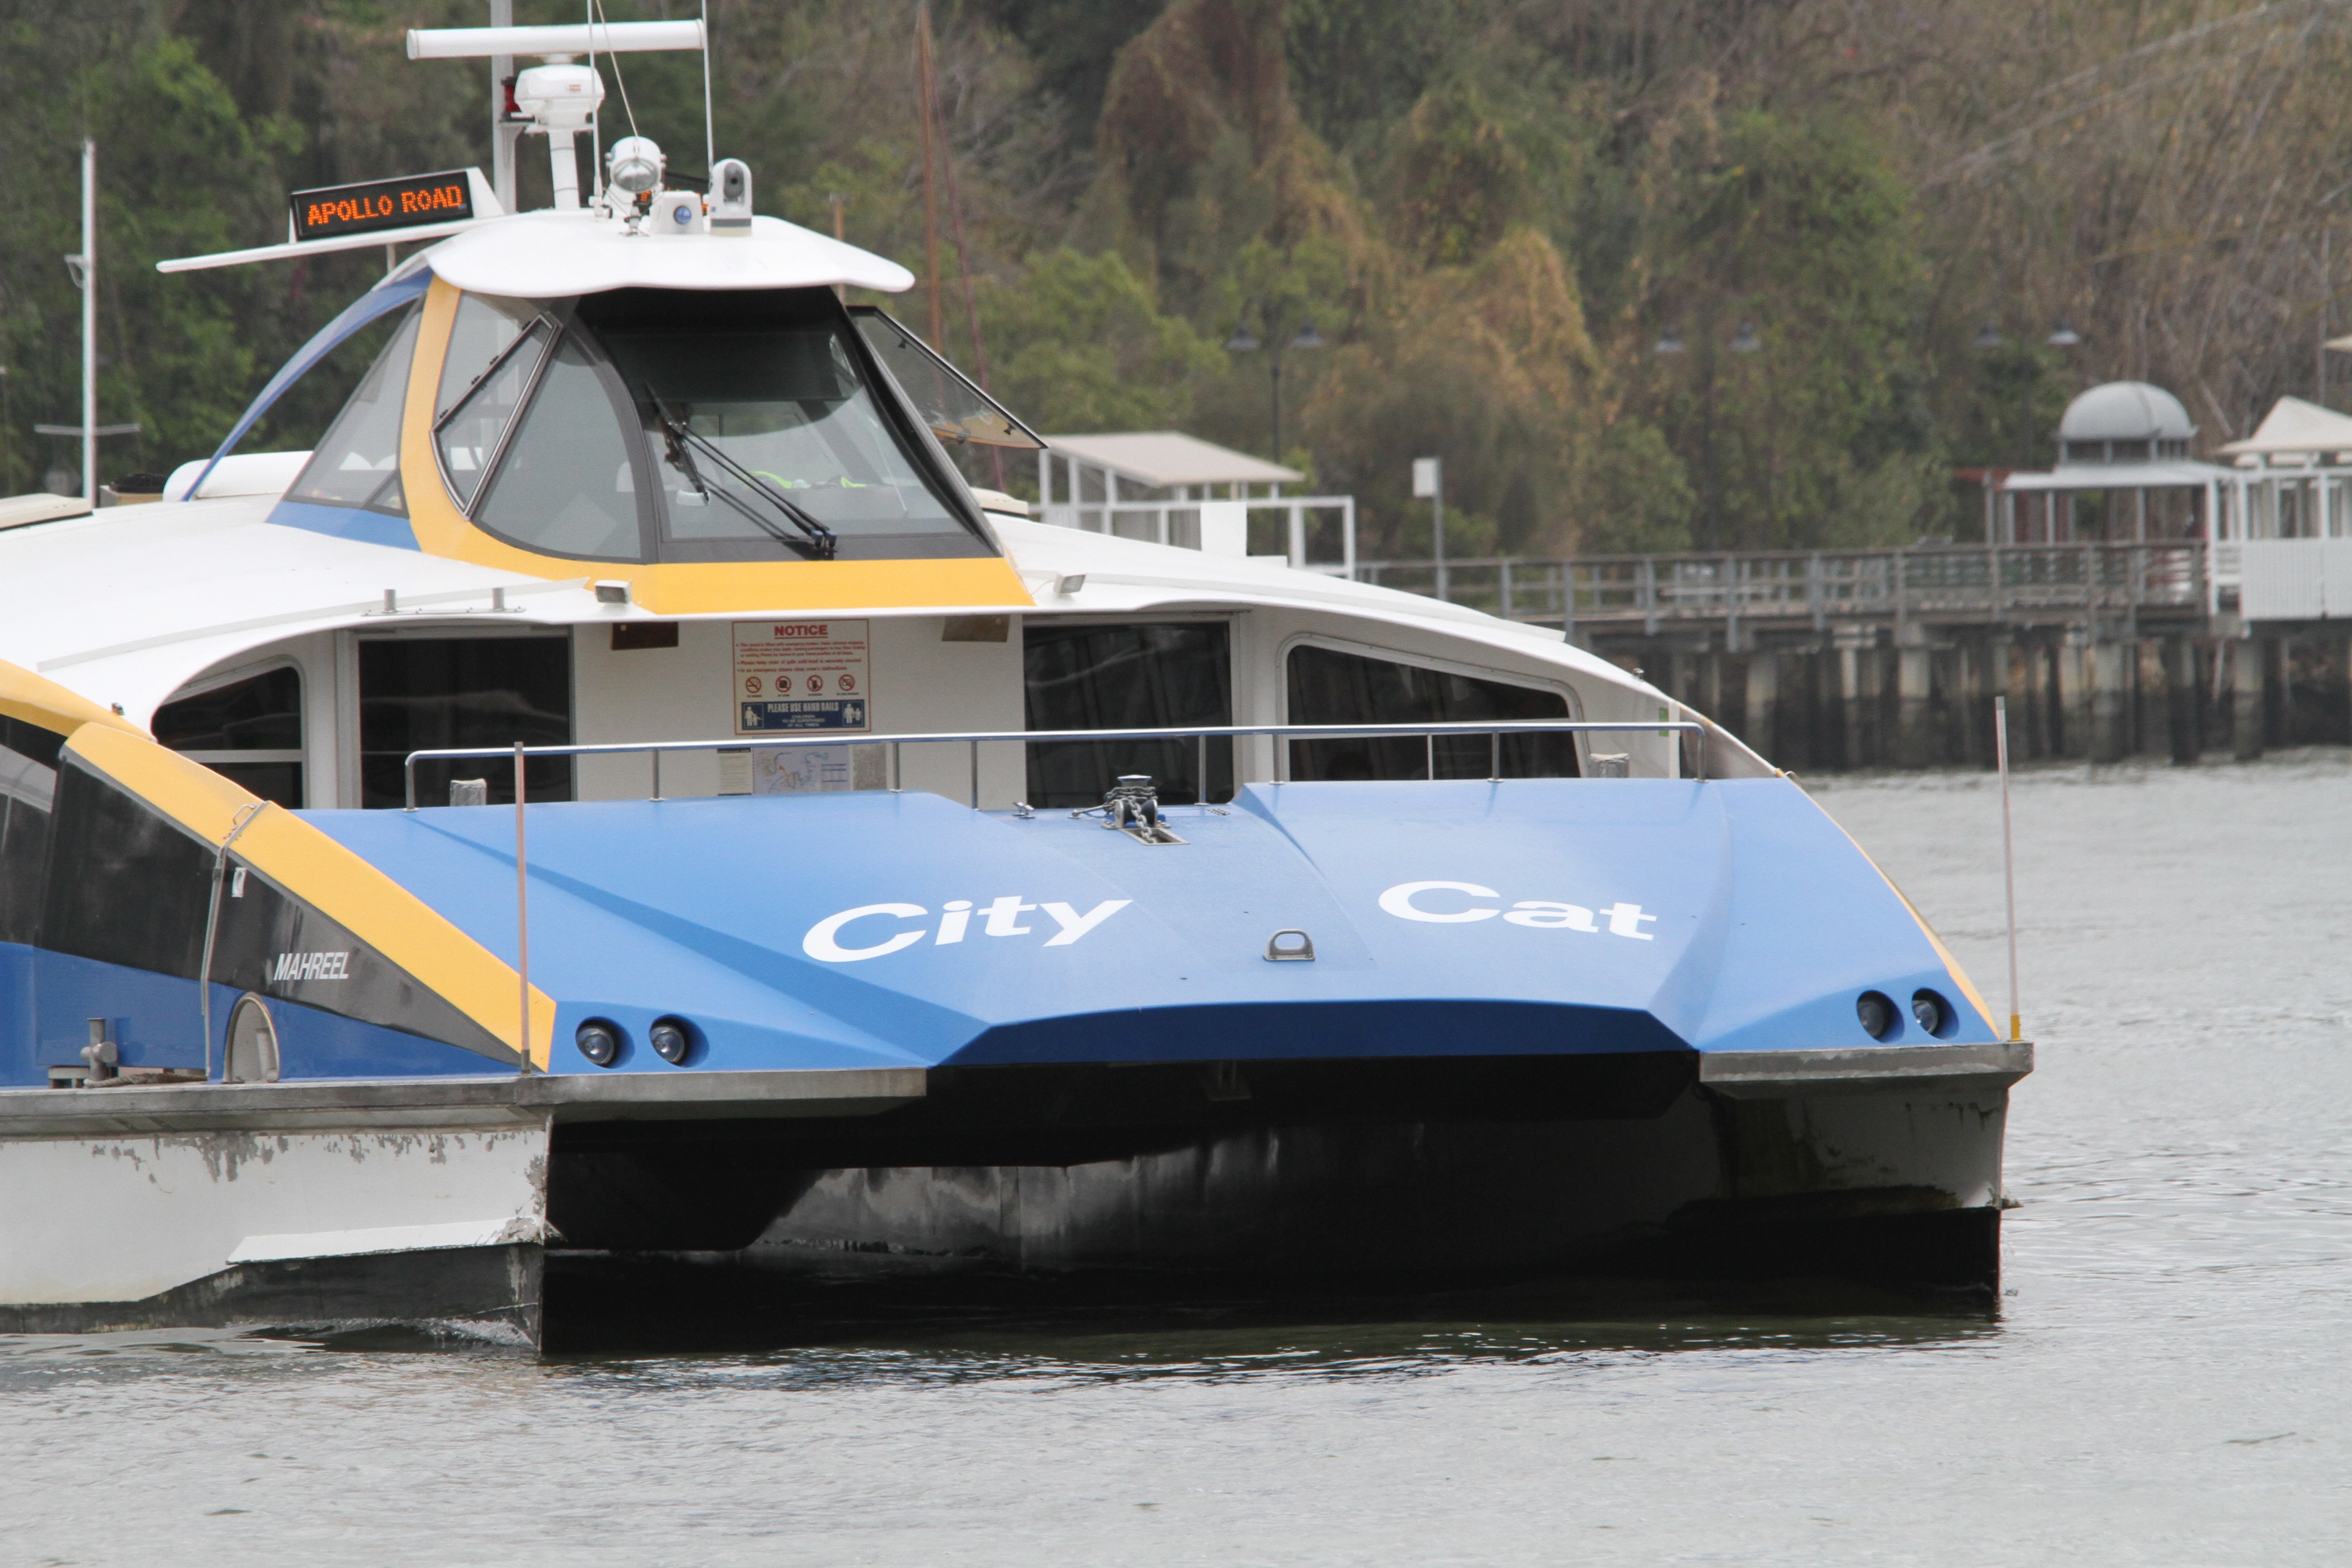
boat, ship, boot, vehicle, yacht, motorboat, ferry, boating, watercraft, ecosystem, brisbane, catamaran, passenger ship, luxury yacht, water taxi, pilot boat, urban infrastructure